Naa Rakumarudu

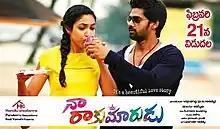
Theatrical release poster

Naa Rakumarudu is a 2014 Indian Telugu-language romantic drama film directed by T Satya (former assistant of Puri Jagannadh) and starring Naveen Chandra and Ritu Varma.